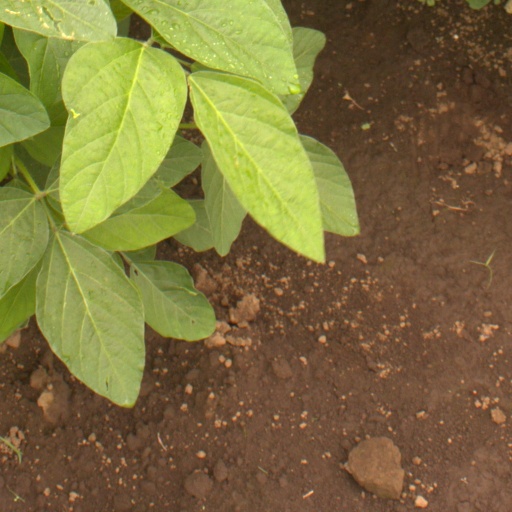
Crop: soybean